Plarr's Lives of the Fellows

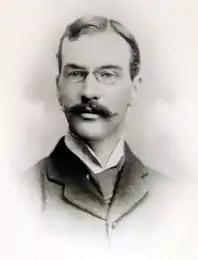
Victor Plarr

Plarr's Lives of the Fellows is a biographical register of the fellows of the Royal College of Surgeons of England that contains over 10,000 obituaries.'